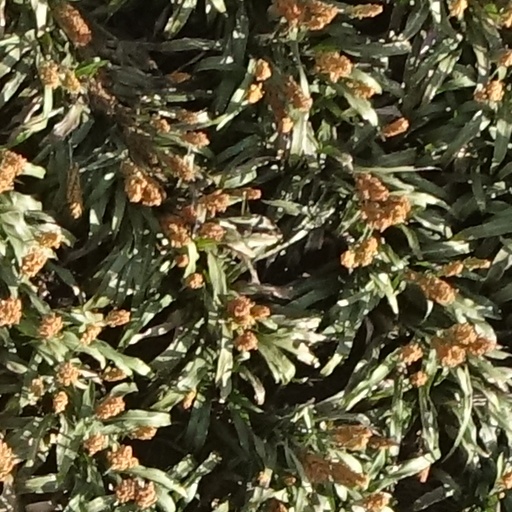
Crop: sorghum